Krasnoludek

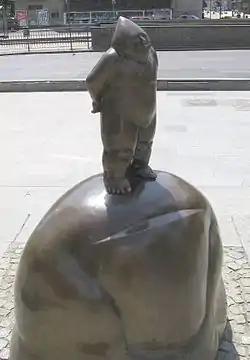
The monument to the Orange Alternative in Wrocław featuring its mascot, a krasnoludek dwarf, now one of many across the city.

Krasnoludek or krasnal is the Polish name for a mythological type of gnome or dwarf, common in many Polish and translated folk tales. They resemble small humans and wear pointy red hats.